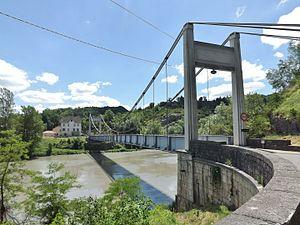
Vue du pont suspendu de Yenne traversant le Rhône et vu depuis la commune de Nattages dans l'Ain en direction de Yenne en Savoie.
Nattages est une ancienne commune française, située dans le département de l'Ain en région Auvergne-Rhône-Alpes. Le 1ᵉʳ janvier 2016, elle fusionne avec la commune de Parves pour former la commune nouvelle de Parves et Nattages.
Parves et Nattages est, depuis le 1ᵉʳ janvier 2016, une commune nouvelle française, située dans le département de l'Ain en région Auvergne-Rhône-Alpes.
Le pont suspendu de Yenne est un pont suspendu franchissant le Rhône entre les communes de Nattages dans l'Ain et de Yenne en Savoie, en France.